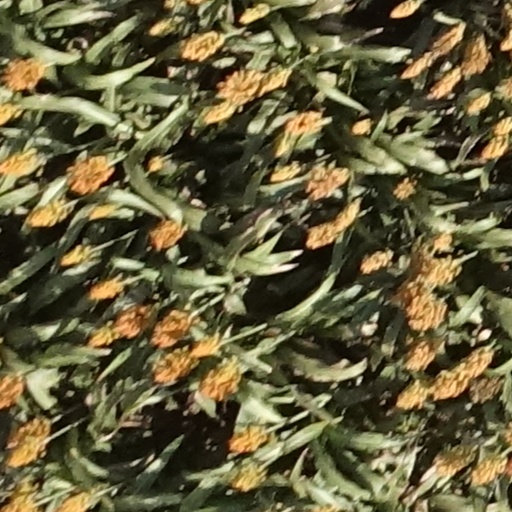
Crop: sorghum